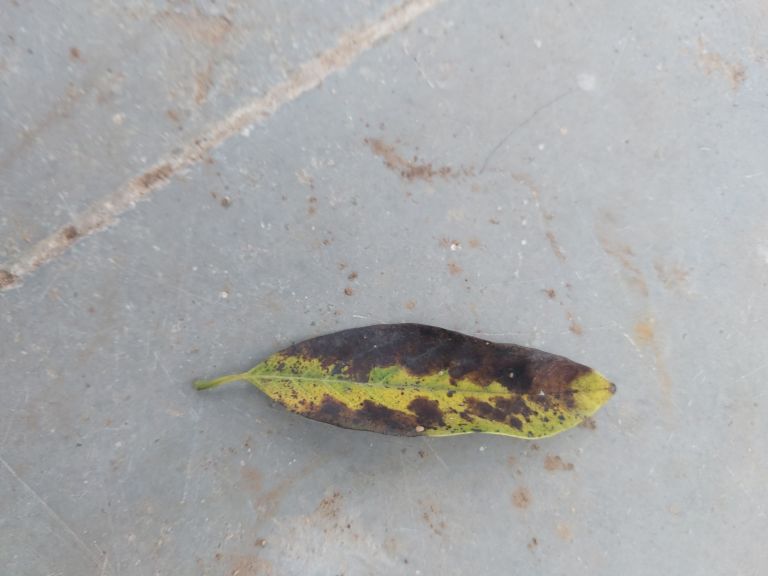
Disease label: Leaf spot on Leaves